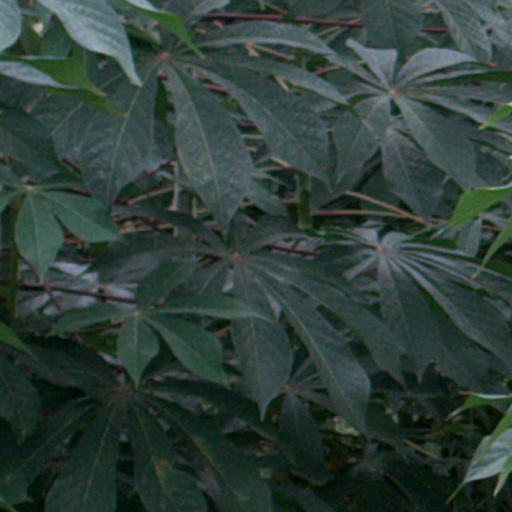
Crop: cassava